Thirumayam Fort

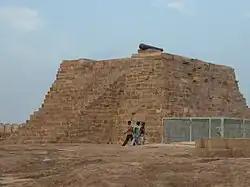
bastion with cannon of British origin

On the top of the rock is a bastion with cannon of British origin. To the south of this Platform is a natural pond. On the southern slope there are two rock cut temples, one of them dedicated to Sri Sathyamurthy-Sri Uyyavanda Nachiar (Vaishnavite), the Sathyamurthi Perumal Temple and another to Sri Sathyagireeswarar-Sri Venuvaneeswari (Saivite) the Sathyagirisvarar Temple, Thirumayam, Which are historically and religiously more important. To the northwest is another pond and to the southeast another tank. There are six more cannons mounted in the north, south and east gates.